Nicolas de Neufville, seigneur de Villeroy

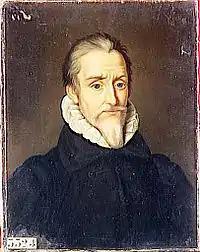
Nicolas de Neufville, seigneur de Villeroy

In the summer of 1588, the king's position became perilous when Henry I, Duke of Guise, and his followers in the Catholic League took control of Paris, co-ordinating their move with the Spanish Armada that Philip II of Spain had sent against Protestant England. Henry III managed to evade capture; but later that year faced a meeting of the Estates of Blois, packed with his enemies. On 8 September, at Blois, Villeroy received a note from the king dismissing him from his job. Henry dismissed the rest of his chief ministers at the same time. His letter to Villeroy began: